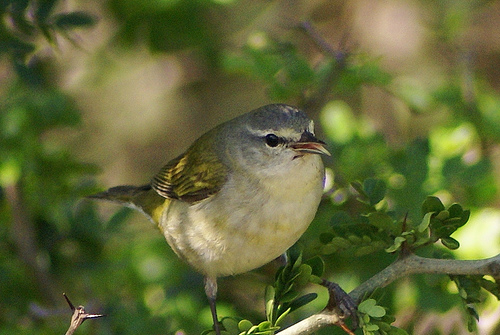
a plump bird with yellow colored coverts and a white belly.
a petite yellow-toned bird with a black, curved beak and gray head.
bird has yellow body feathers, yellow breast feather, and gray beakmedium sized bird, small beak, very small head. green body with a cream colored underbelly.
this pale puffy bird has gray accents on it's head and yellow-hued wings and tail feathers.
this bird is white with yellow and has a very short beak.
this bird has wings that are grey and white and has a white bellya small bird with a yellow breast and a gray crown.
the small bird has a white eyebrow, a gray crown, and a short pointy black bill.
this bird is white with green and has a very short beak.
Species: Tennessee Warbler